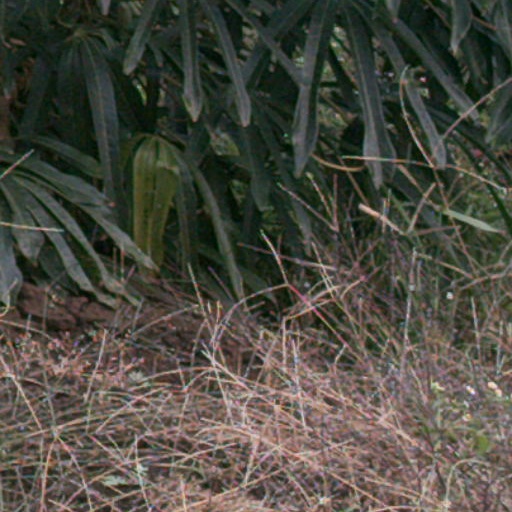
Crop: cassava